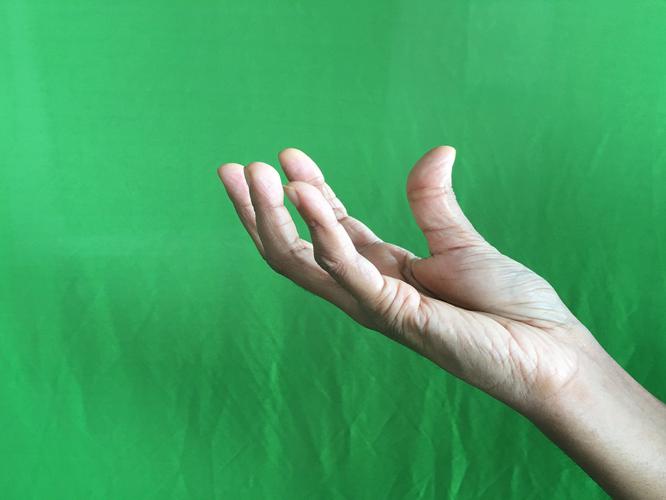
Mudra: Padmakosha
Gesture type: single_hand